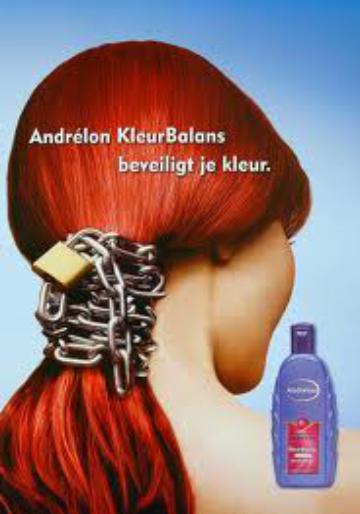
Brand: Andrelon
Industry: Necessities